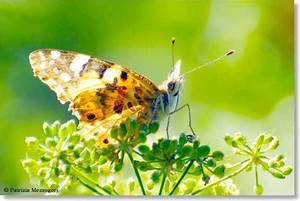
Label: farfalla